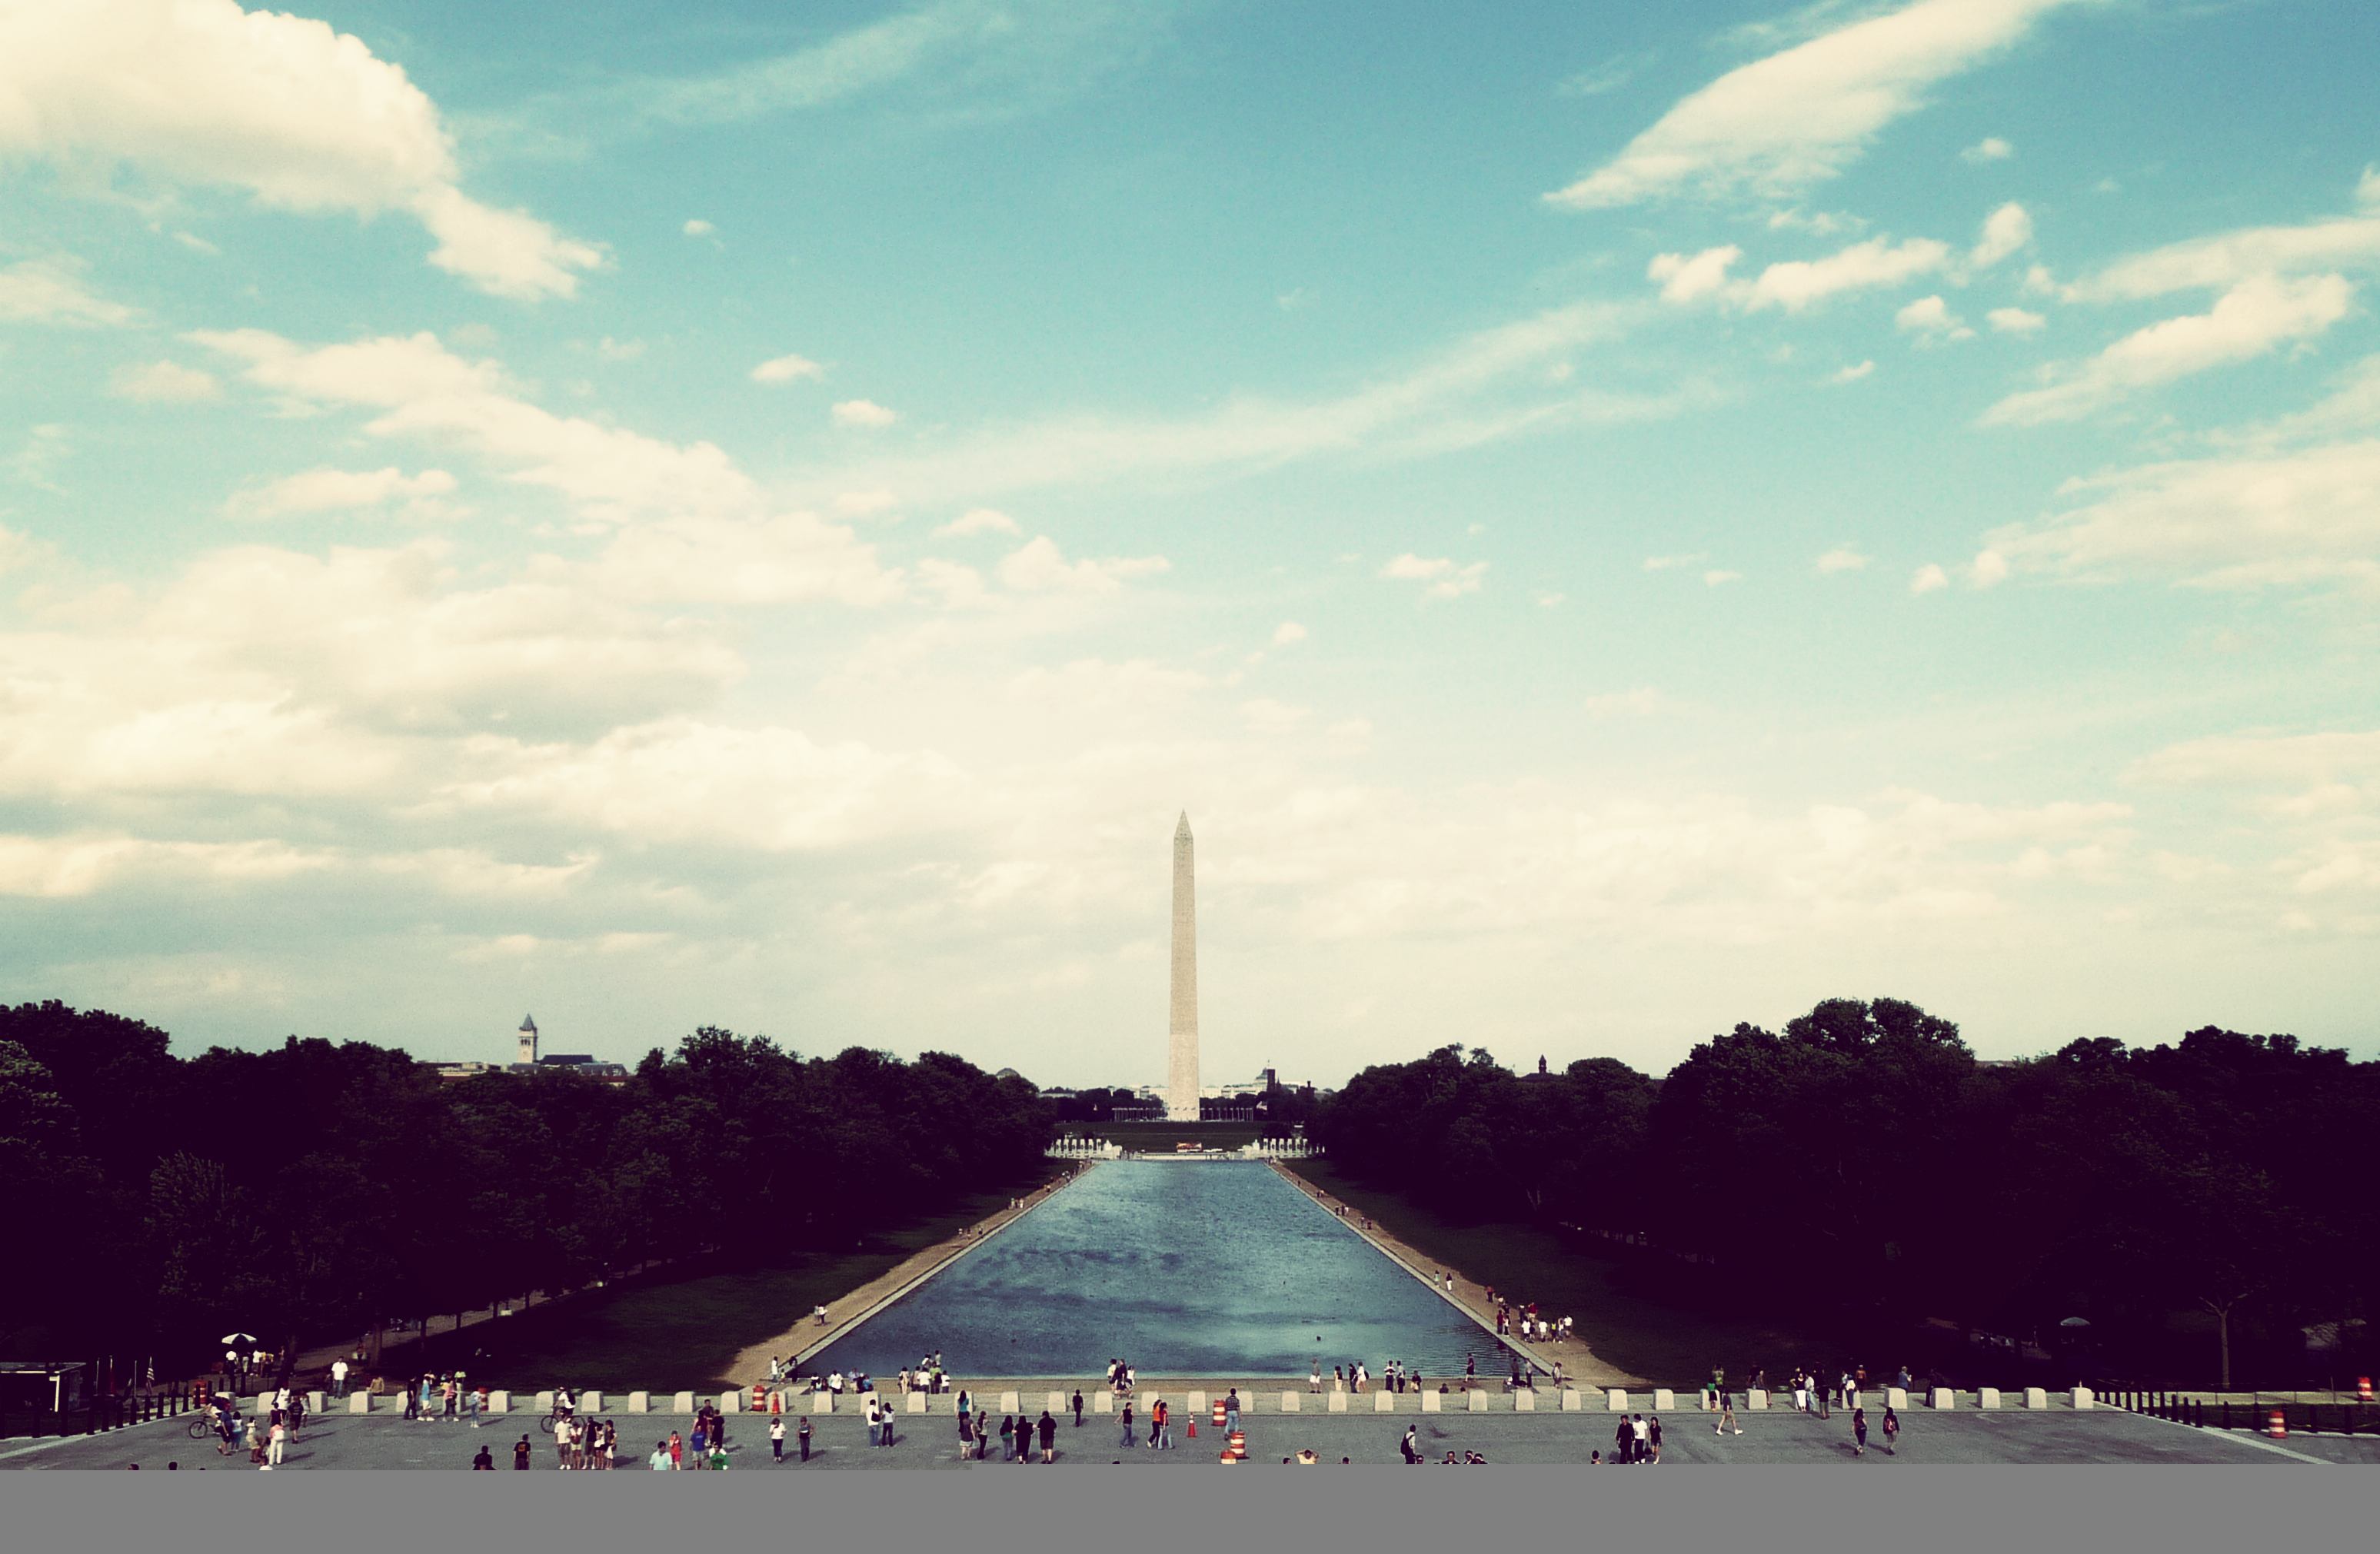
sea, horizon, cloud, sky, sunset, skyline, sunlight, morning, dawn, monument, dusk, evening, tower, united states of america, landmark, washington monument, tourists, atmosphere of earth